Fredrick McGhee

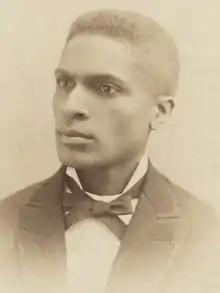
McGhee, c. 1890s

Fredrick Lamar McGhee (October 28, 1861 – September 9, 1912) was an African-American criminal defense lawyer and civil rights activist. Born a slave in Mississippi, McGhee would become the first black attorney in Minnesota. Alongside close friend and collaborator of W. E. B. Du Bois, McGhee would leave the National Afro-American Council to help co-found the Niagara Movement.